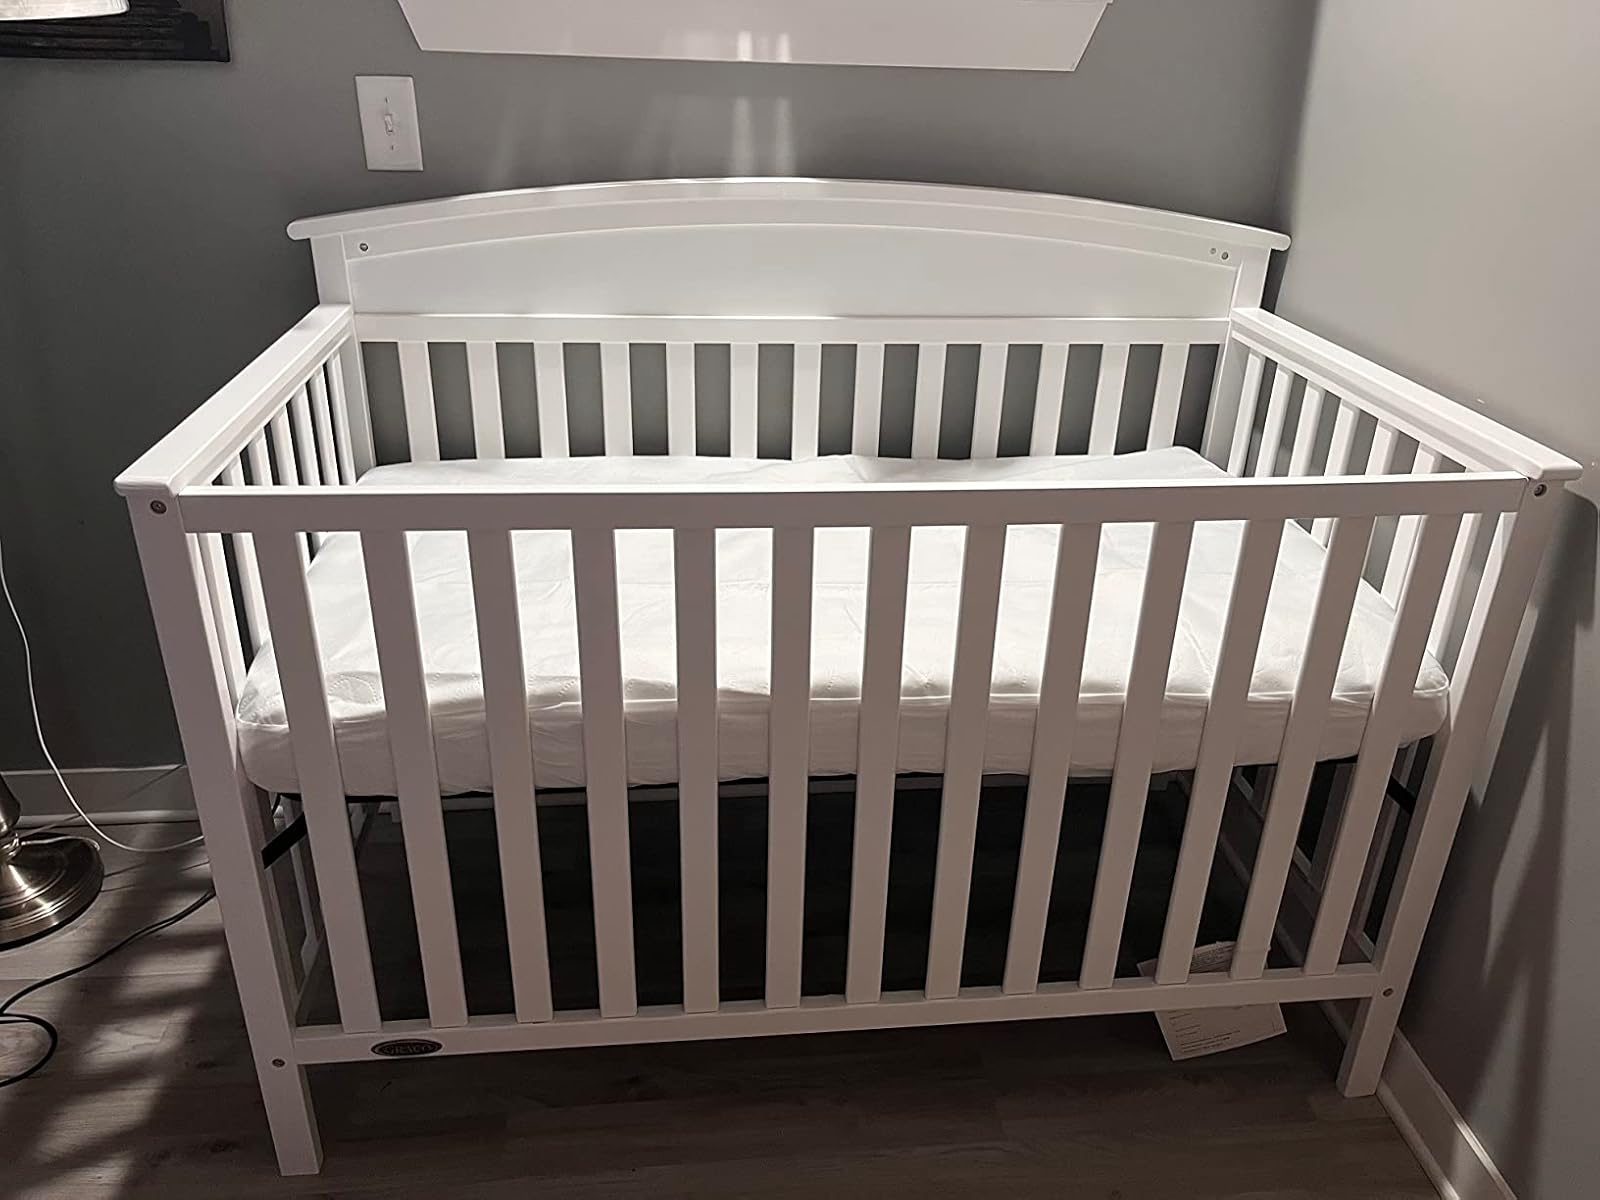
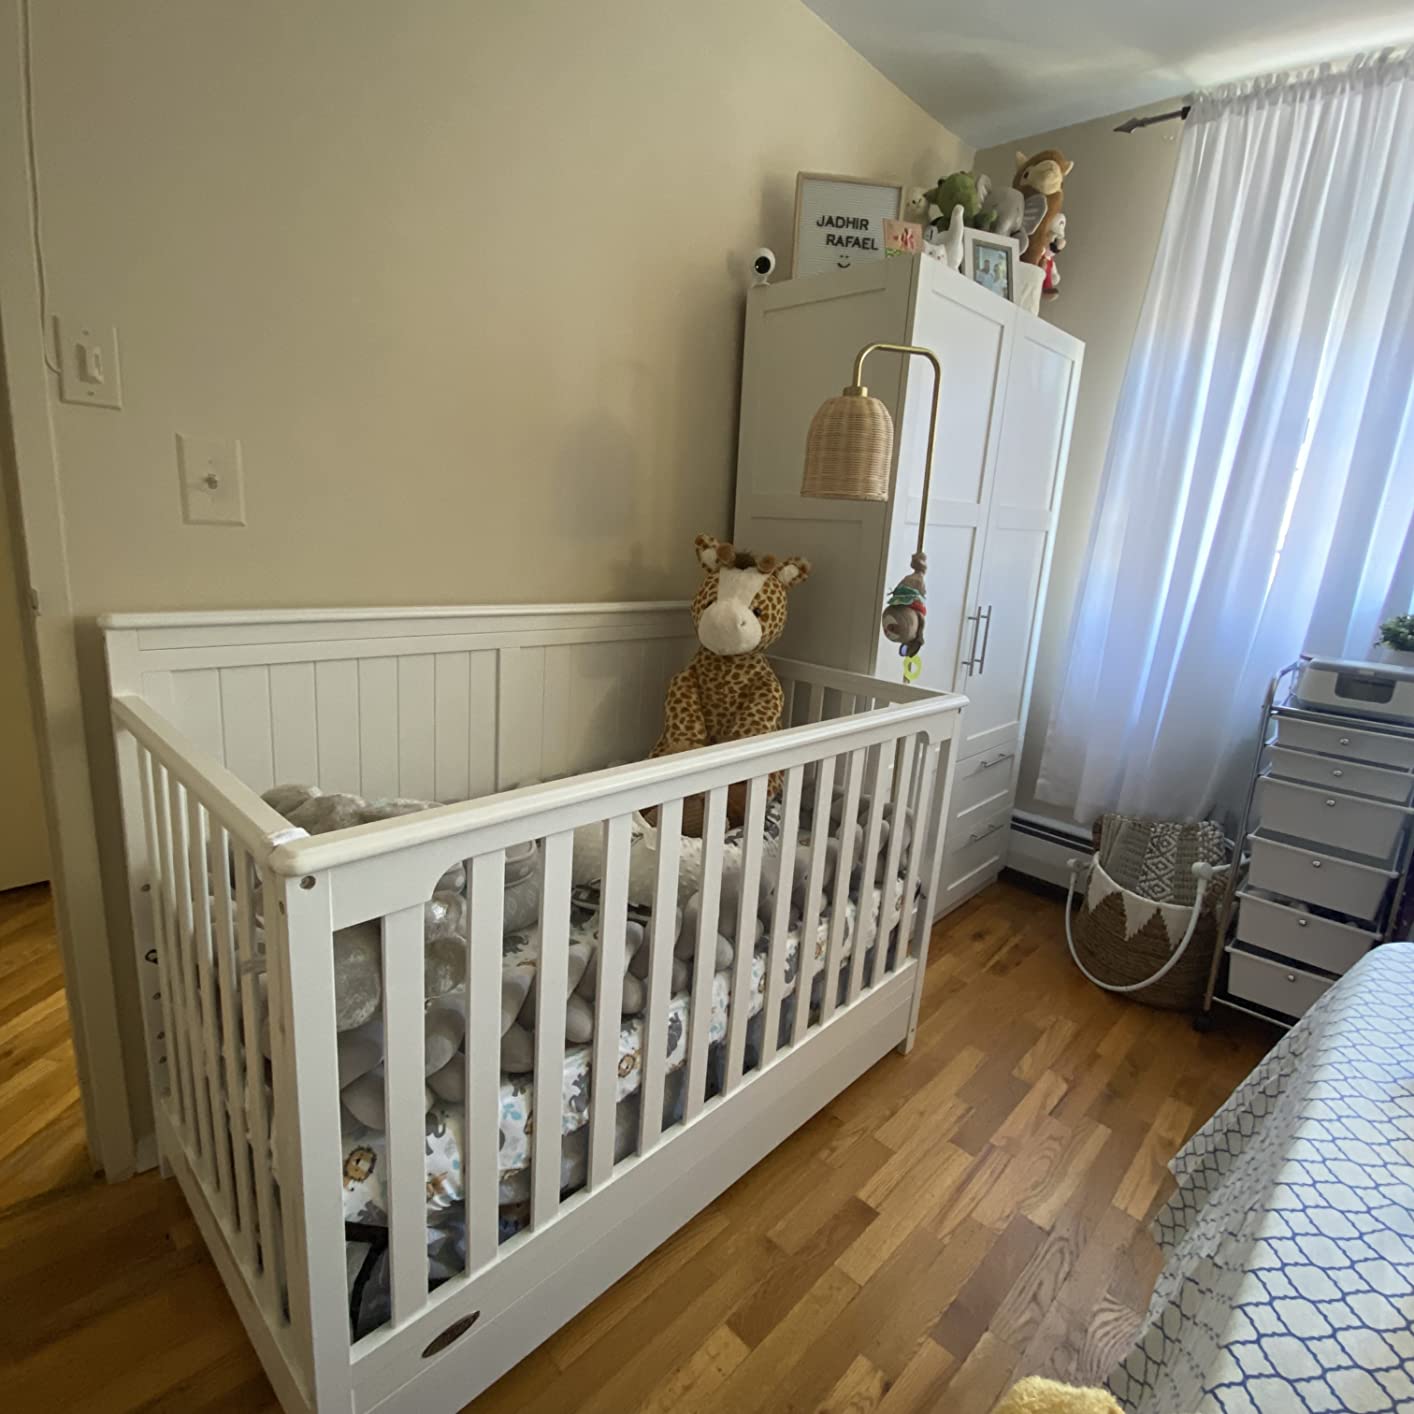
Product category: products_crib
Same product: no